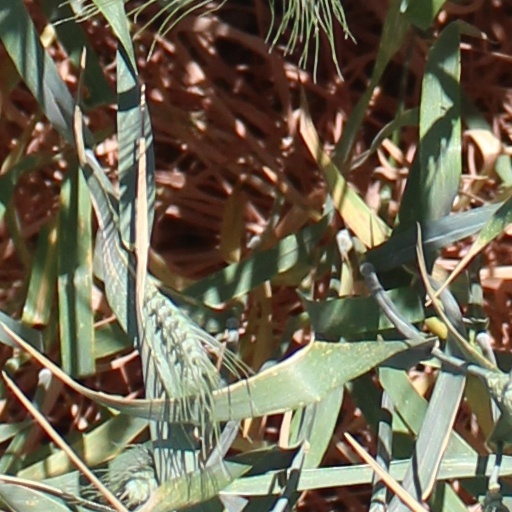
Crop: wheat